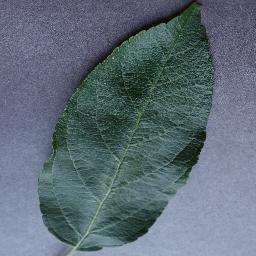
Label: Apple___healthy